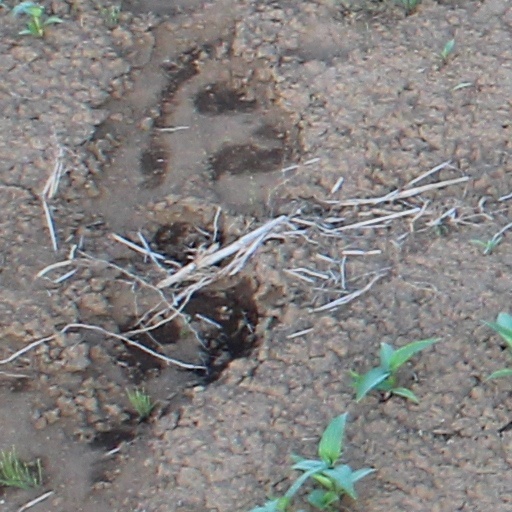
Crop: wheat